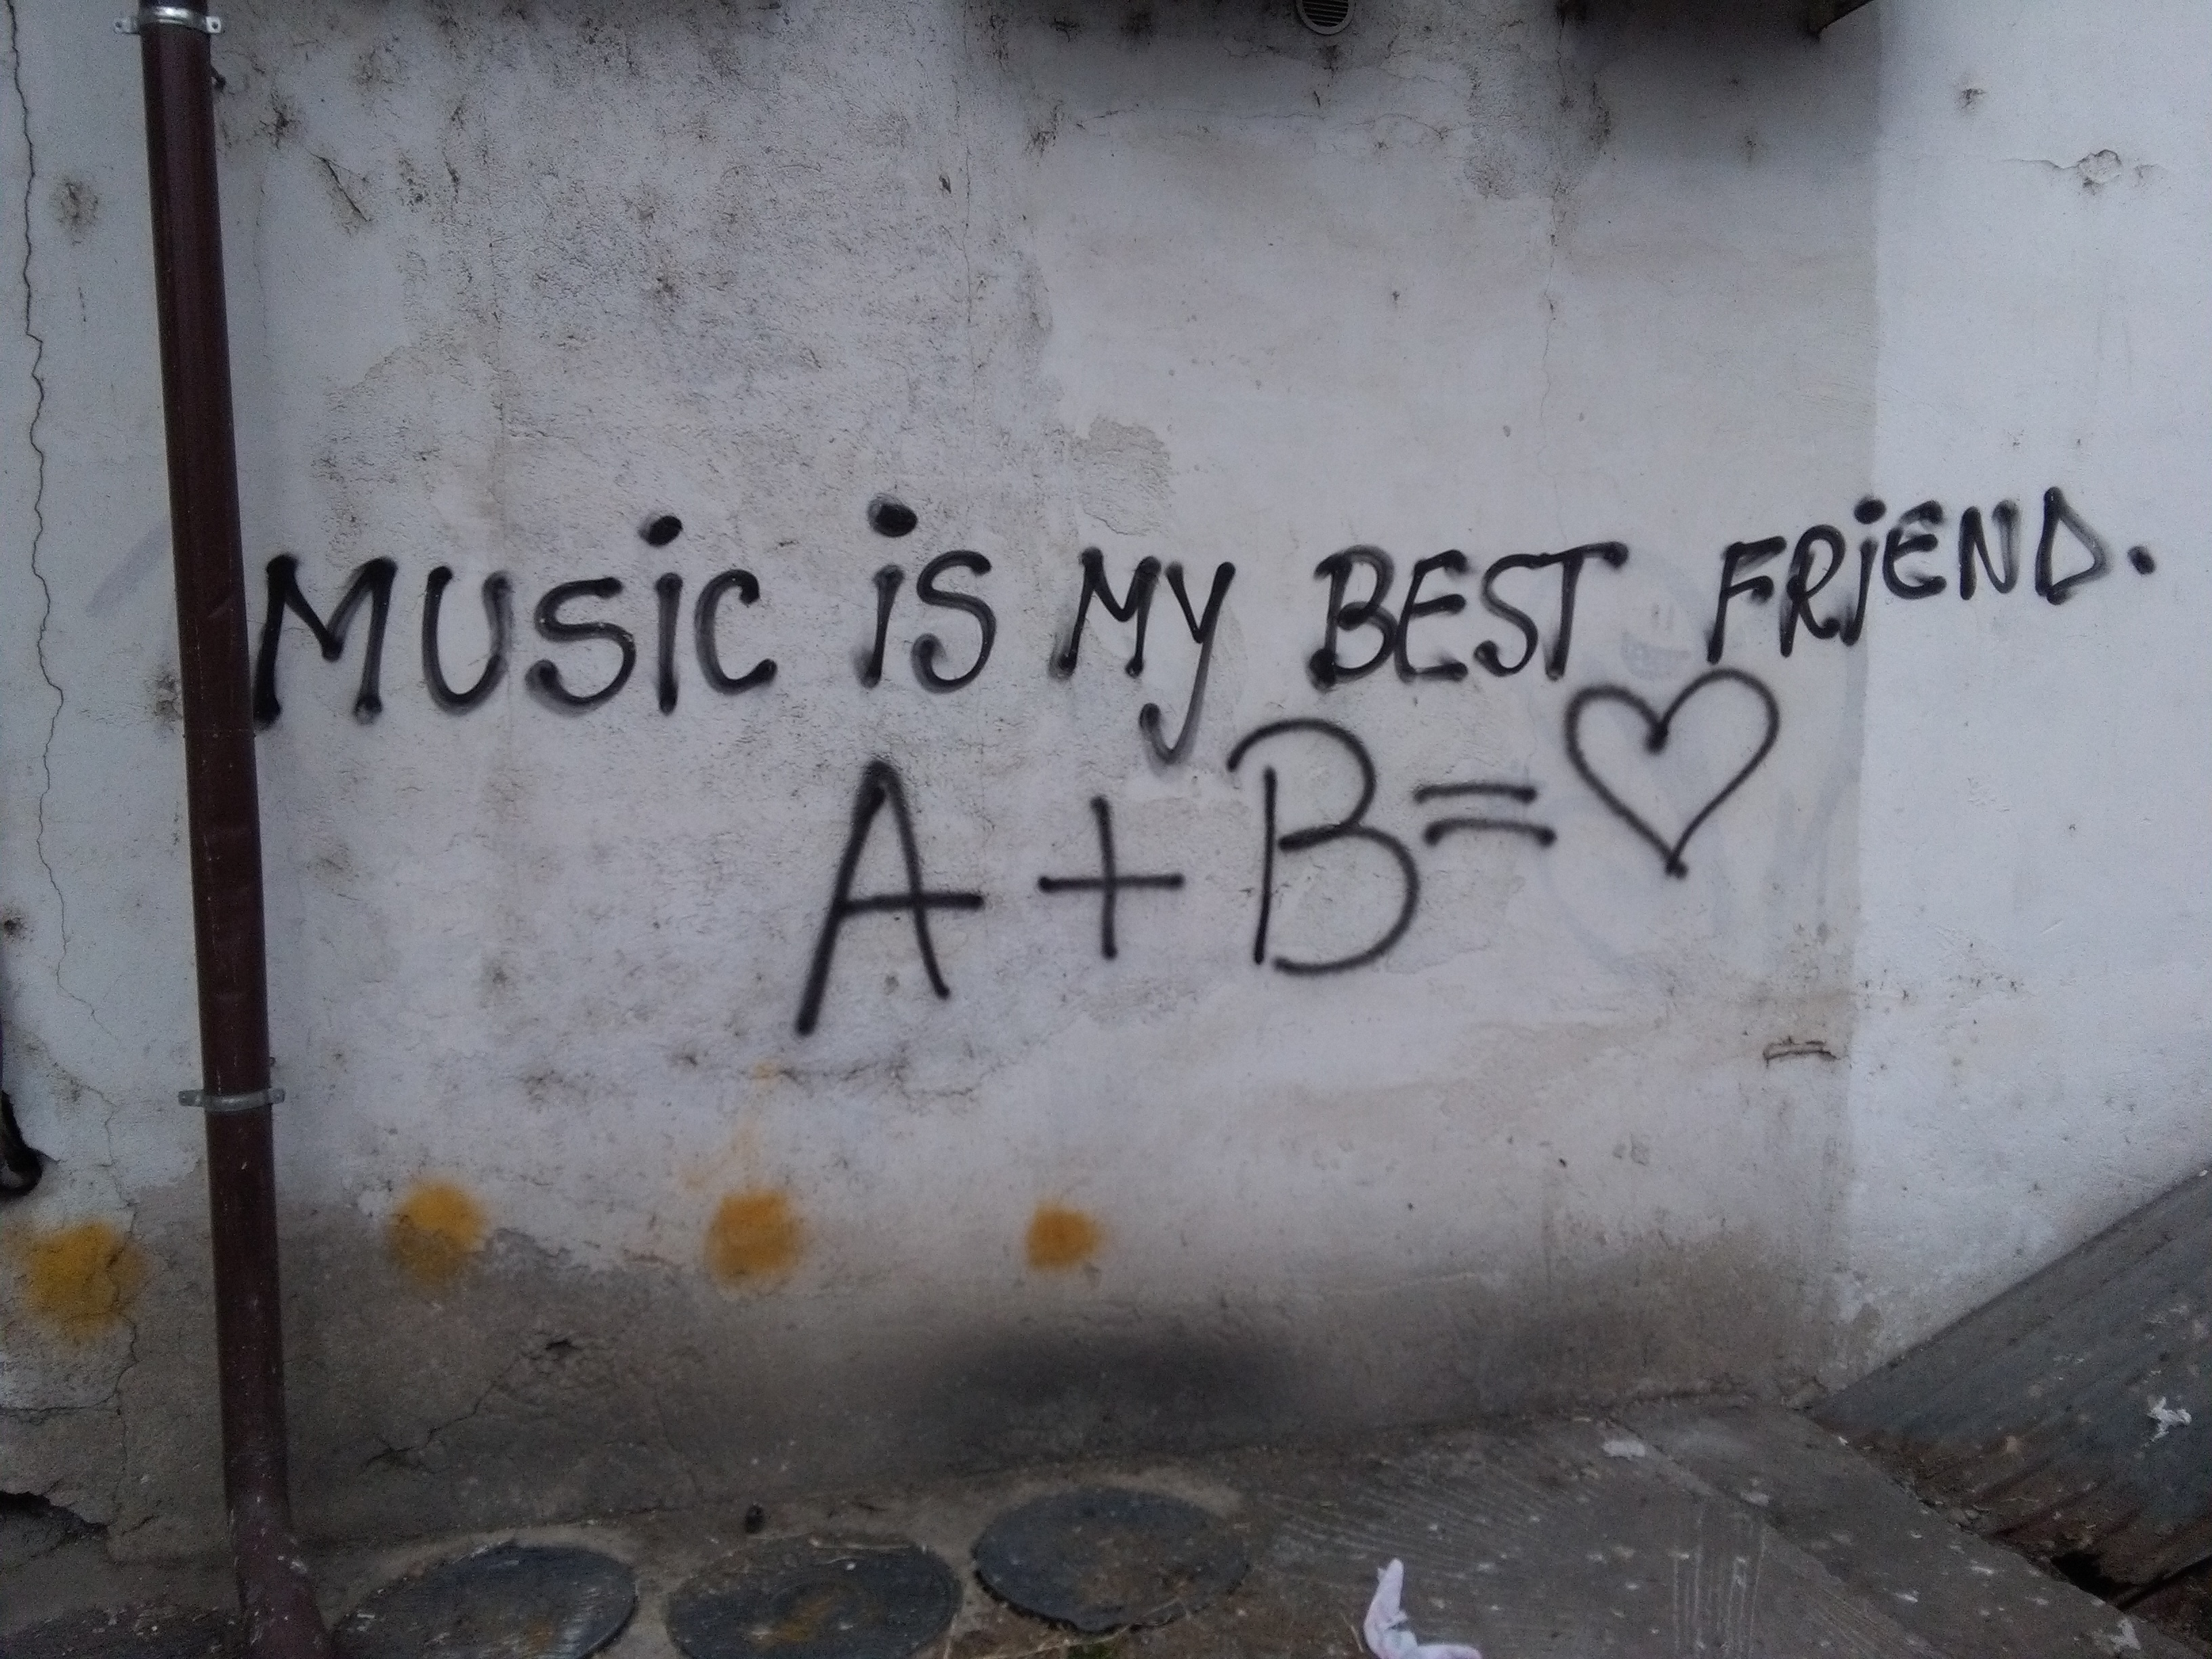
music, text, font, wall, street art, art, cement, handwriting, graffiti, concrete